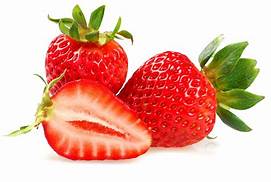
Label: Strawberry